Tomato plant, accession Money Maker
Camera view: bottom (45 deg); turntable rotation: 180 degrees
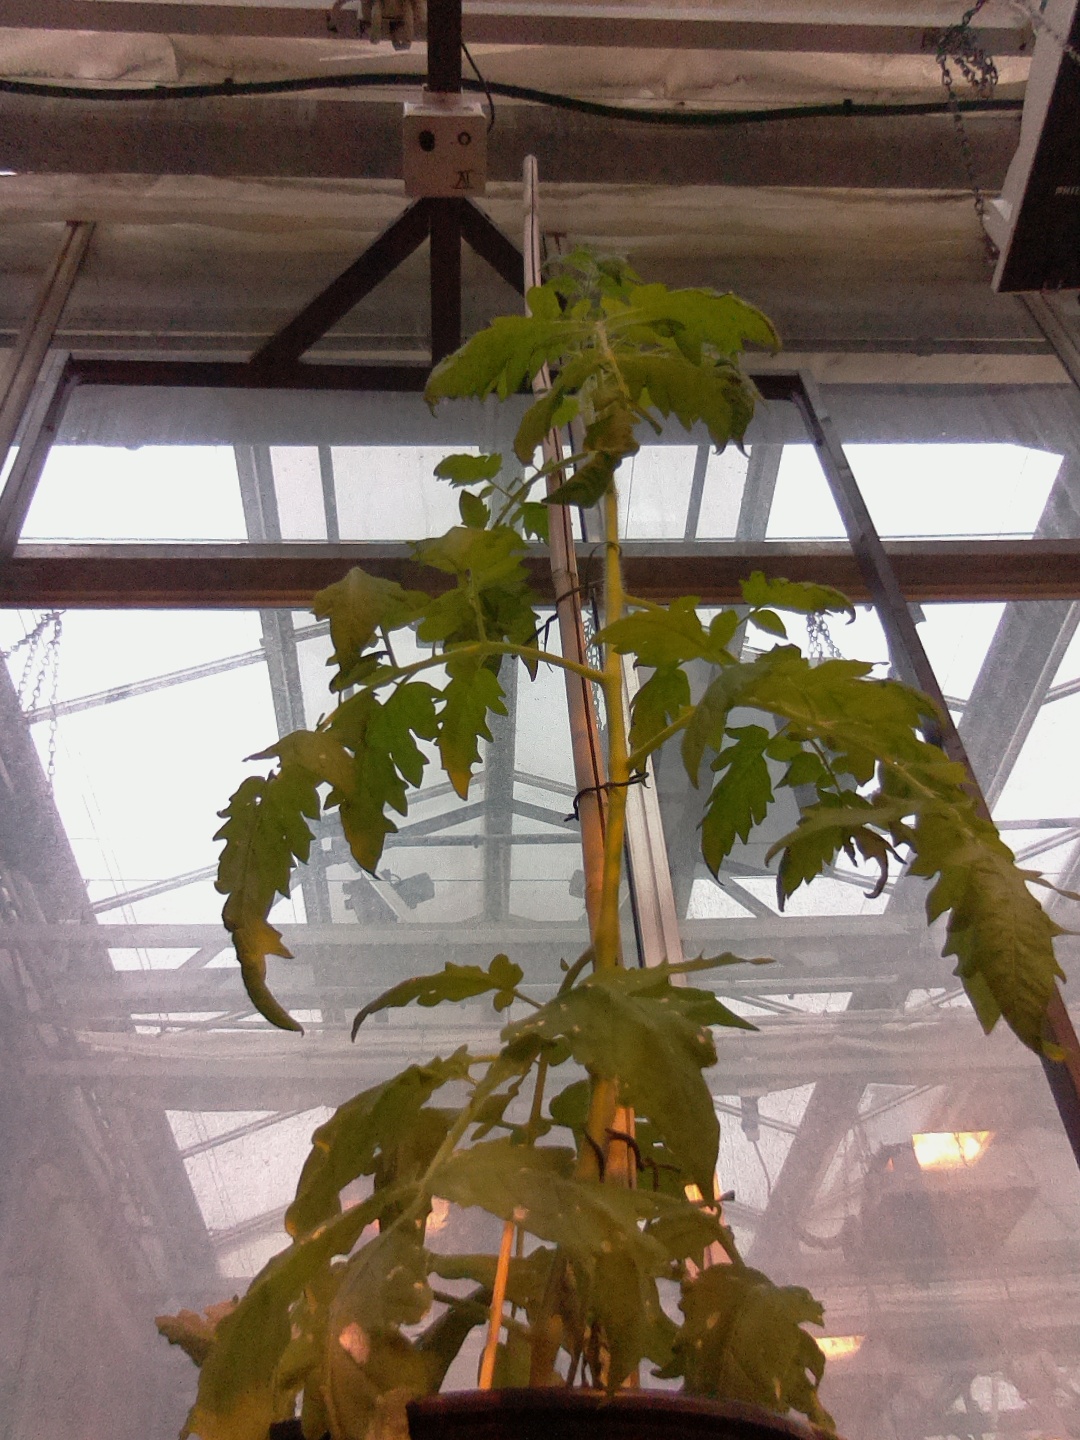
BBCH growth stage 53: 3 inflorescences visible